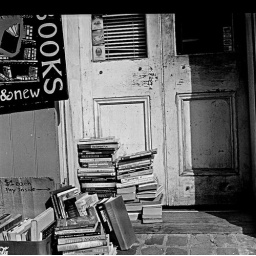
A book store across the street from our hotel. Love the textures in this.